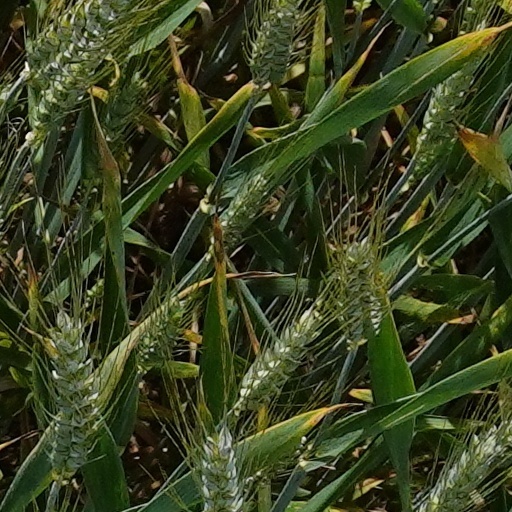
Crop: wheat